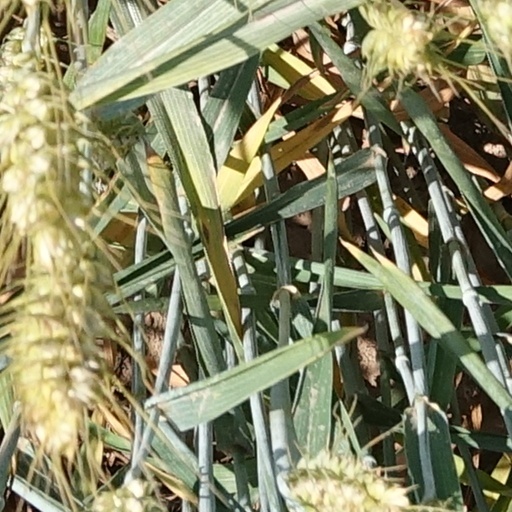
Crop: wheat